Vilnius Region under Lithuanian administration (1939–1940)

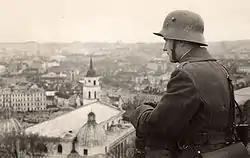
Lithuanian soldier observing captured Vilnius

Lithuanian troops crossed the Polish-Lithuanian border in several places. The main route of the march led from Kaunas through the border crossing at Zawiasy, where the barrier was ceremoniously sawed through and border wreaths were burned. On October 28, Lithuanian army units, commanded by Vincas Vitkauskas, entered Vilnius. The encroaching troops were welcomed by delegations of Vilnius Lithuanians, Byelorussians, Tatars, Jews, and Polish Krajowcy. The parade in the city was recorded on color film. Volunteers were brought in from Kaunas Lithuania to form a cheering crowd in honor of the Lithuanian army.